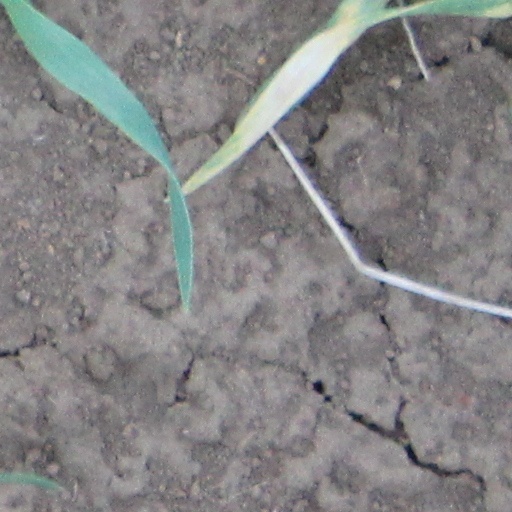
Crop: wheat